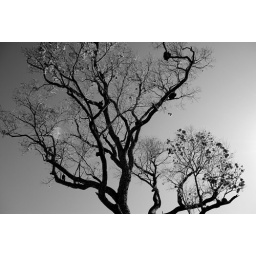
birds in a tree in the pantanal